List of Alcatraz escape attempts

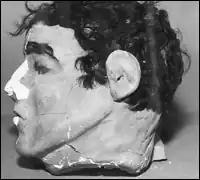
The side view of a model head found in Frank Morris's cell

The escape route then led up through an air vent, a shaft large enough for a man to climb through. Stealing a carborundum cord from the prison workshop, the prisoners had removed the rivets from the grille and substituted dummy rivets made of soap. The escapees were given over 50 rubber raincoats from other inmates to use as a raft for the trip to the mainland, which they prepared on the top of the cellblock, concealed from the guards by sheets which had been put up over the sides. Leaving papier-mâché heads in their cell bunks, they escaped through a vent in the roof and departed Alcatraz.